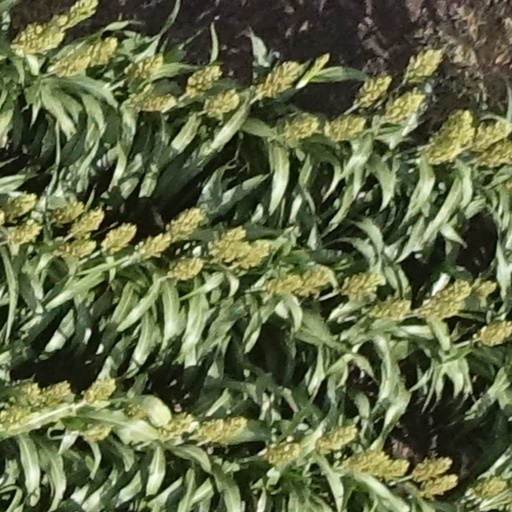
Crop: sorghum